Everglades National Park

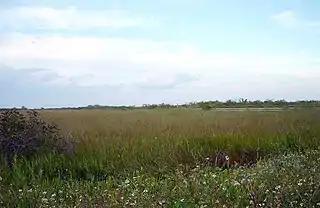
A view of vast sawgrass expanse north of the Anhinga Trail gives visitors an opportunity to see a freshwater slough up close.

Floridians hoping to preserve at least part of the Everglades began to express their concern over diminishing resources in the early 20th century. Royal Palm State Park was created in 1916 and protected Paradise Key; it included several trails and a visitor center several miles from Homestead. Miami-based naturalists first proposed that the area become a national park in 1923. Five years later, the Florida state legislature established the Tropical Everglades National Park Commission to study the formation of a protected area. The commission was led by Ernest F. Coe, a land developer turned conservationist, who was eventually nicknamed Father of Everglades National Park. Coe's original plan for the park included more than including Key Largo and Big Cypress, and his unwillingness to compromise almost prevented the park's creation. Various other interests, including land developers and sport hunters, demanded that the size of the park be decreased.